Edith Kimani

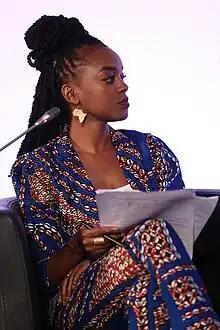
Edith Kimani at the 2019 World Trade Organisation meeting

Edith Kimani is a Kenyan media personality and journalist. She works at German international broadcasting service Deutsche Welle (DW) as a news anchor and reporter. She was previously the East African correspondent reporting on environmental issues, and she hosted the DW's show "Eco@Africa". She currently hosts a youth show called "The 77 percent".